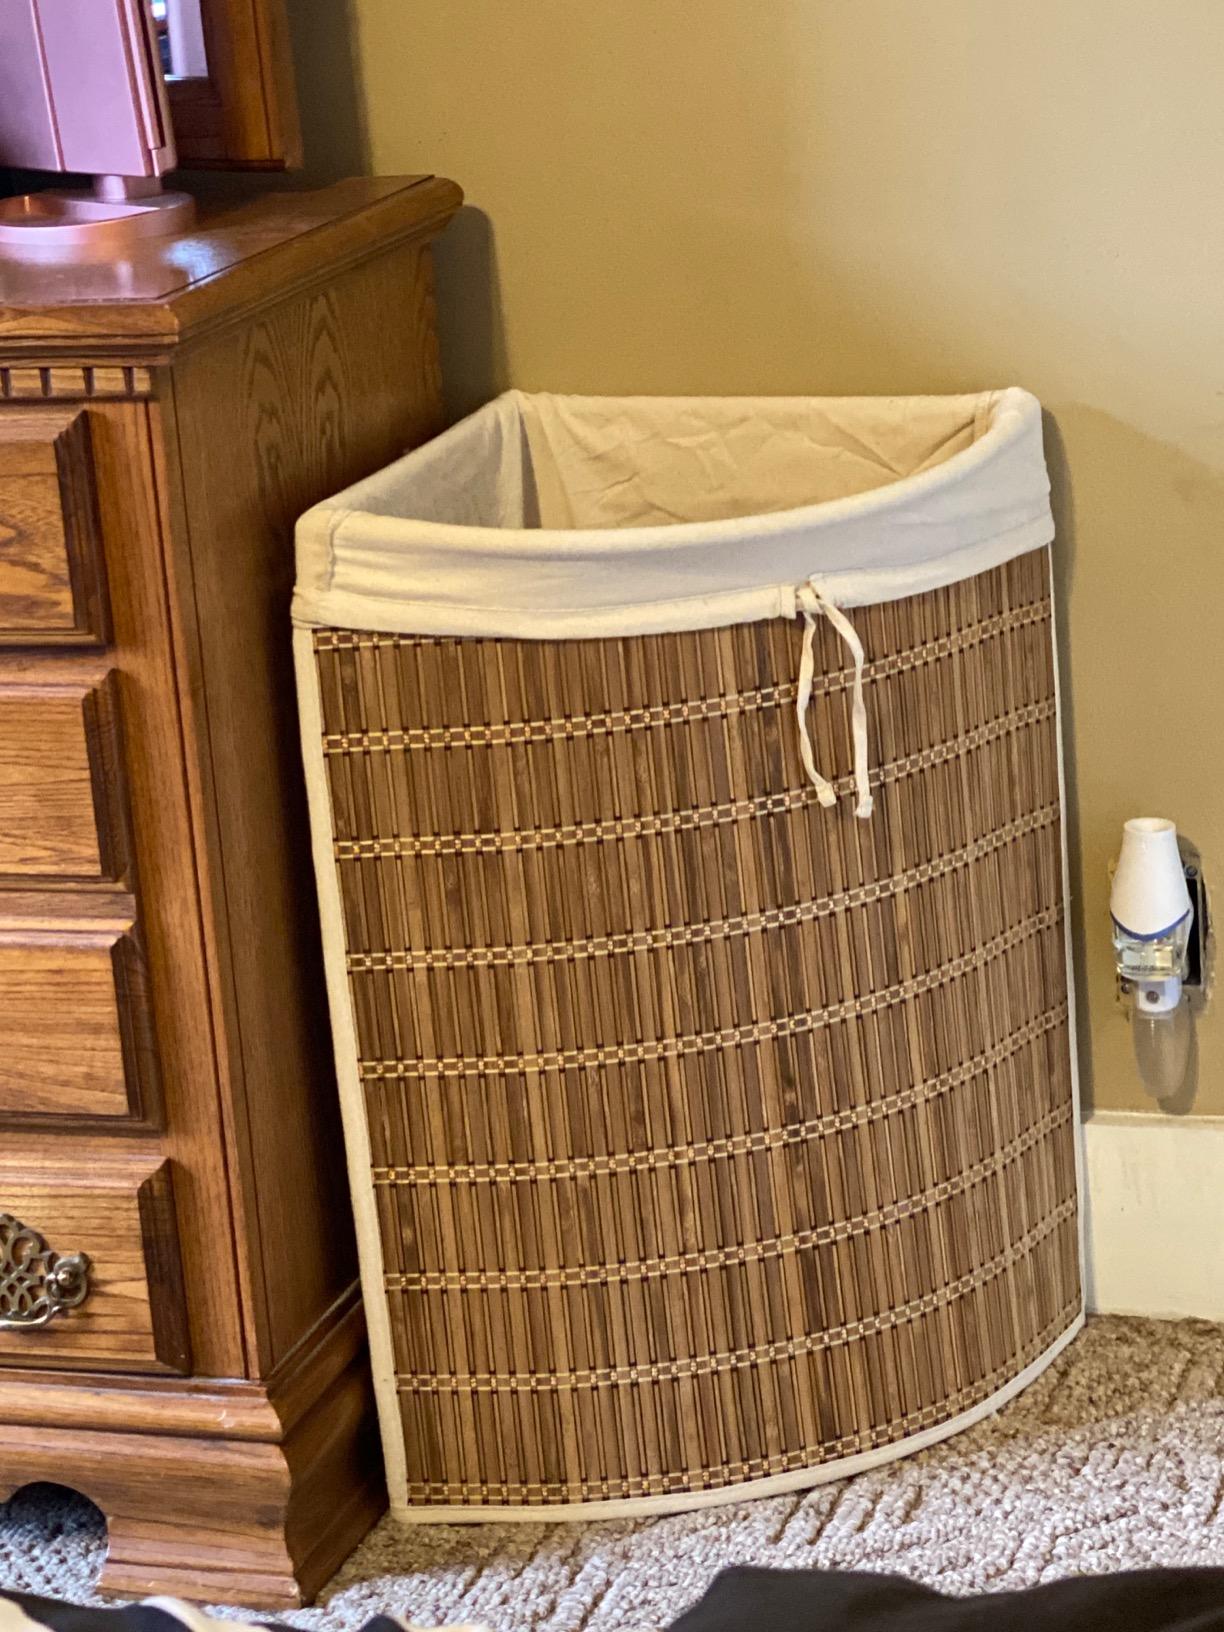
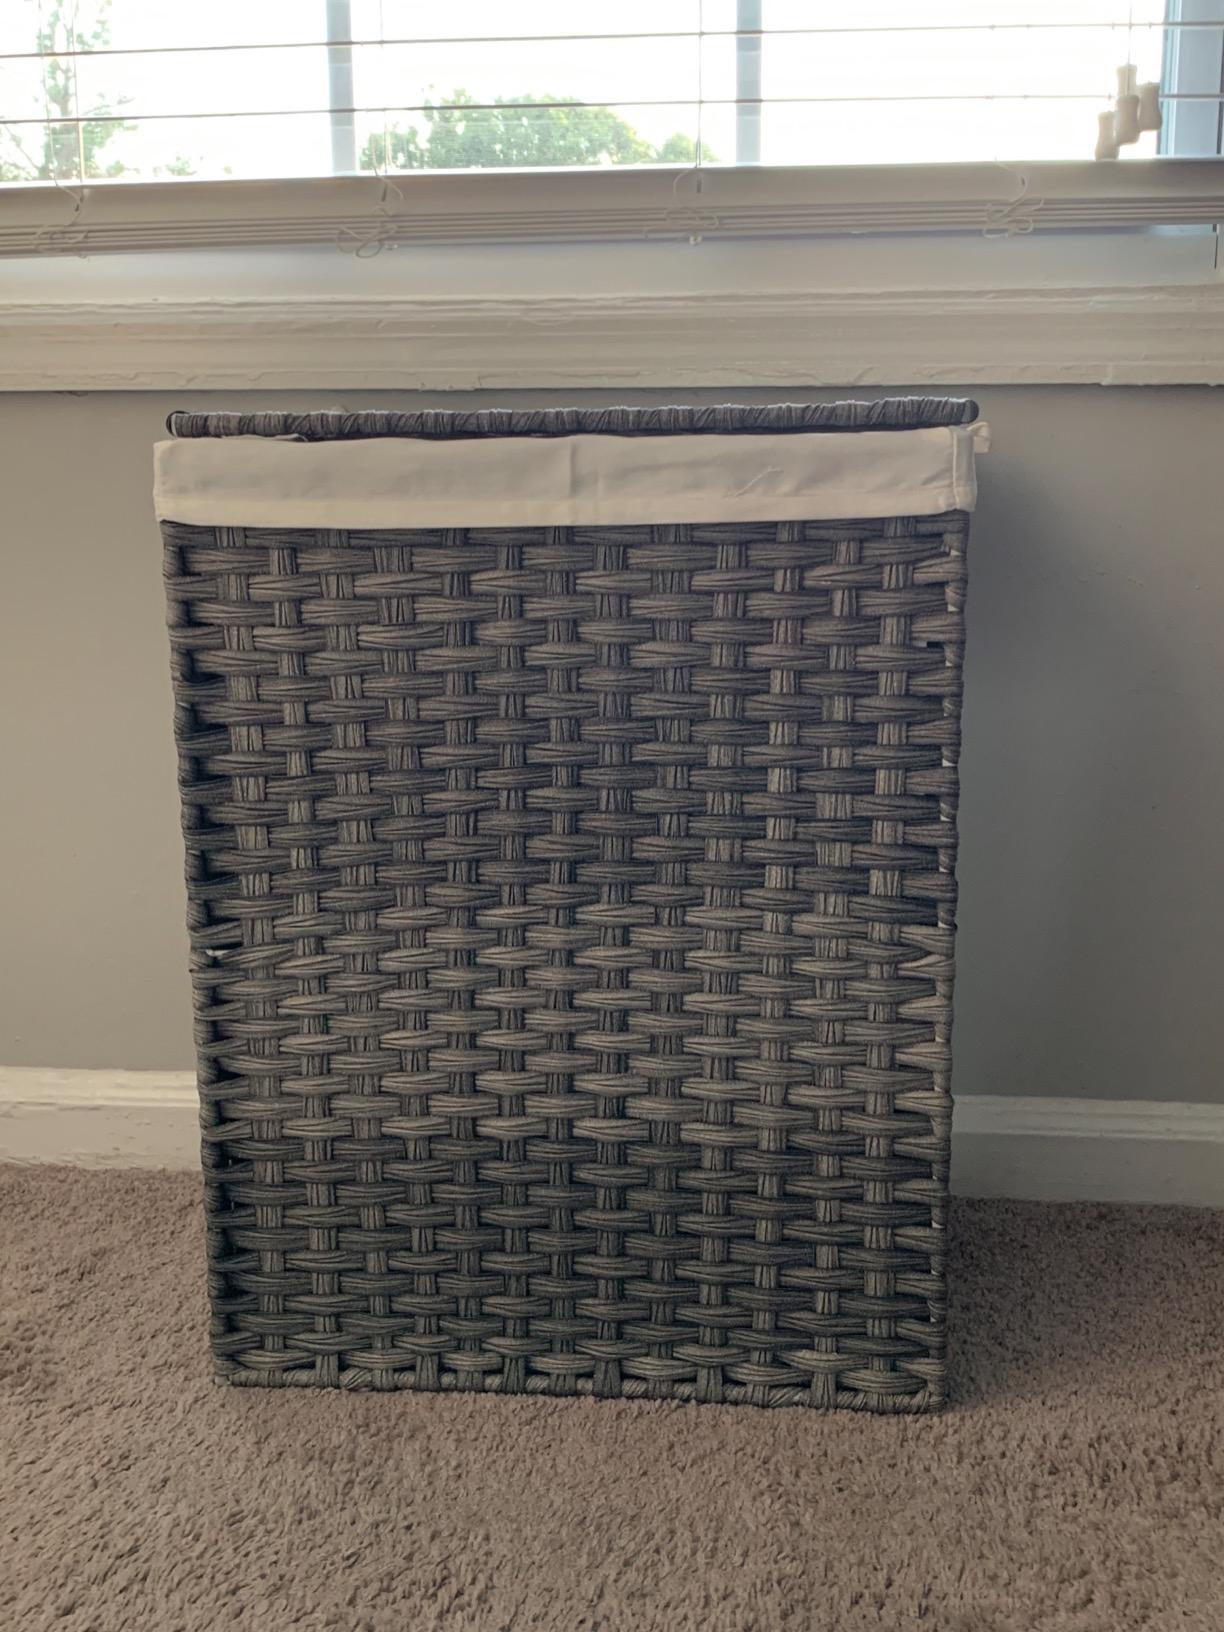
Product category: items_hamper
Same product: no